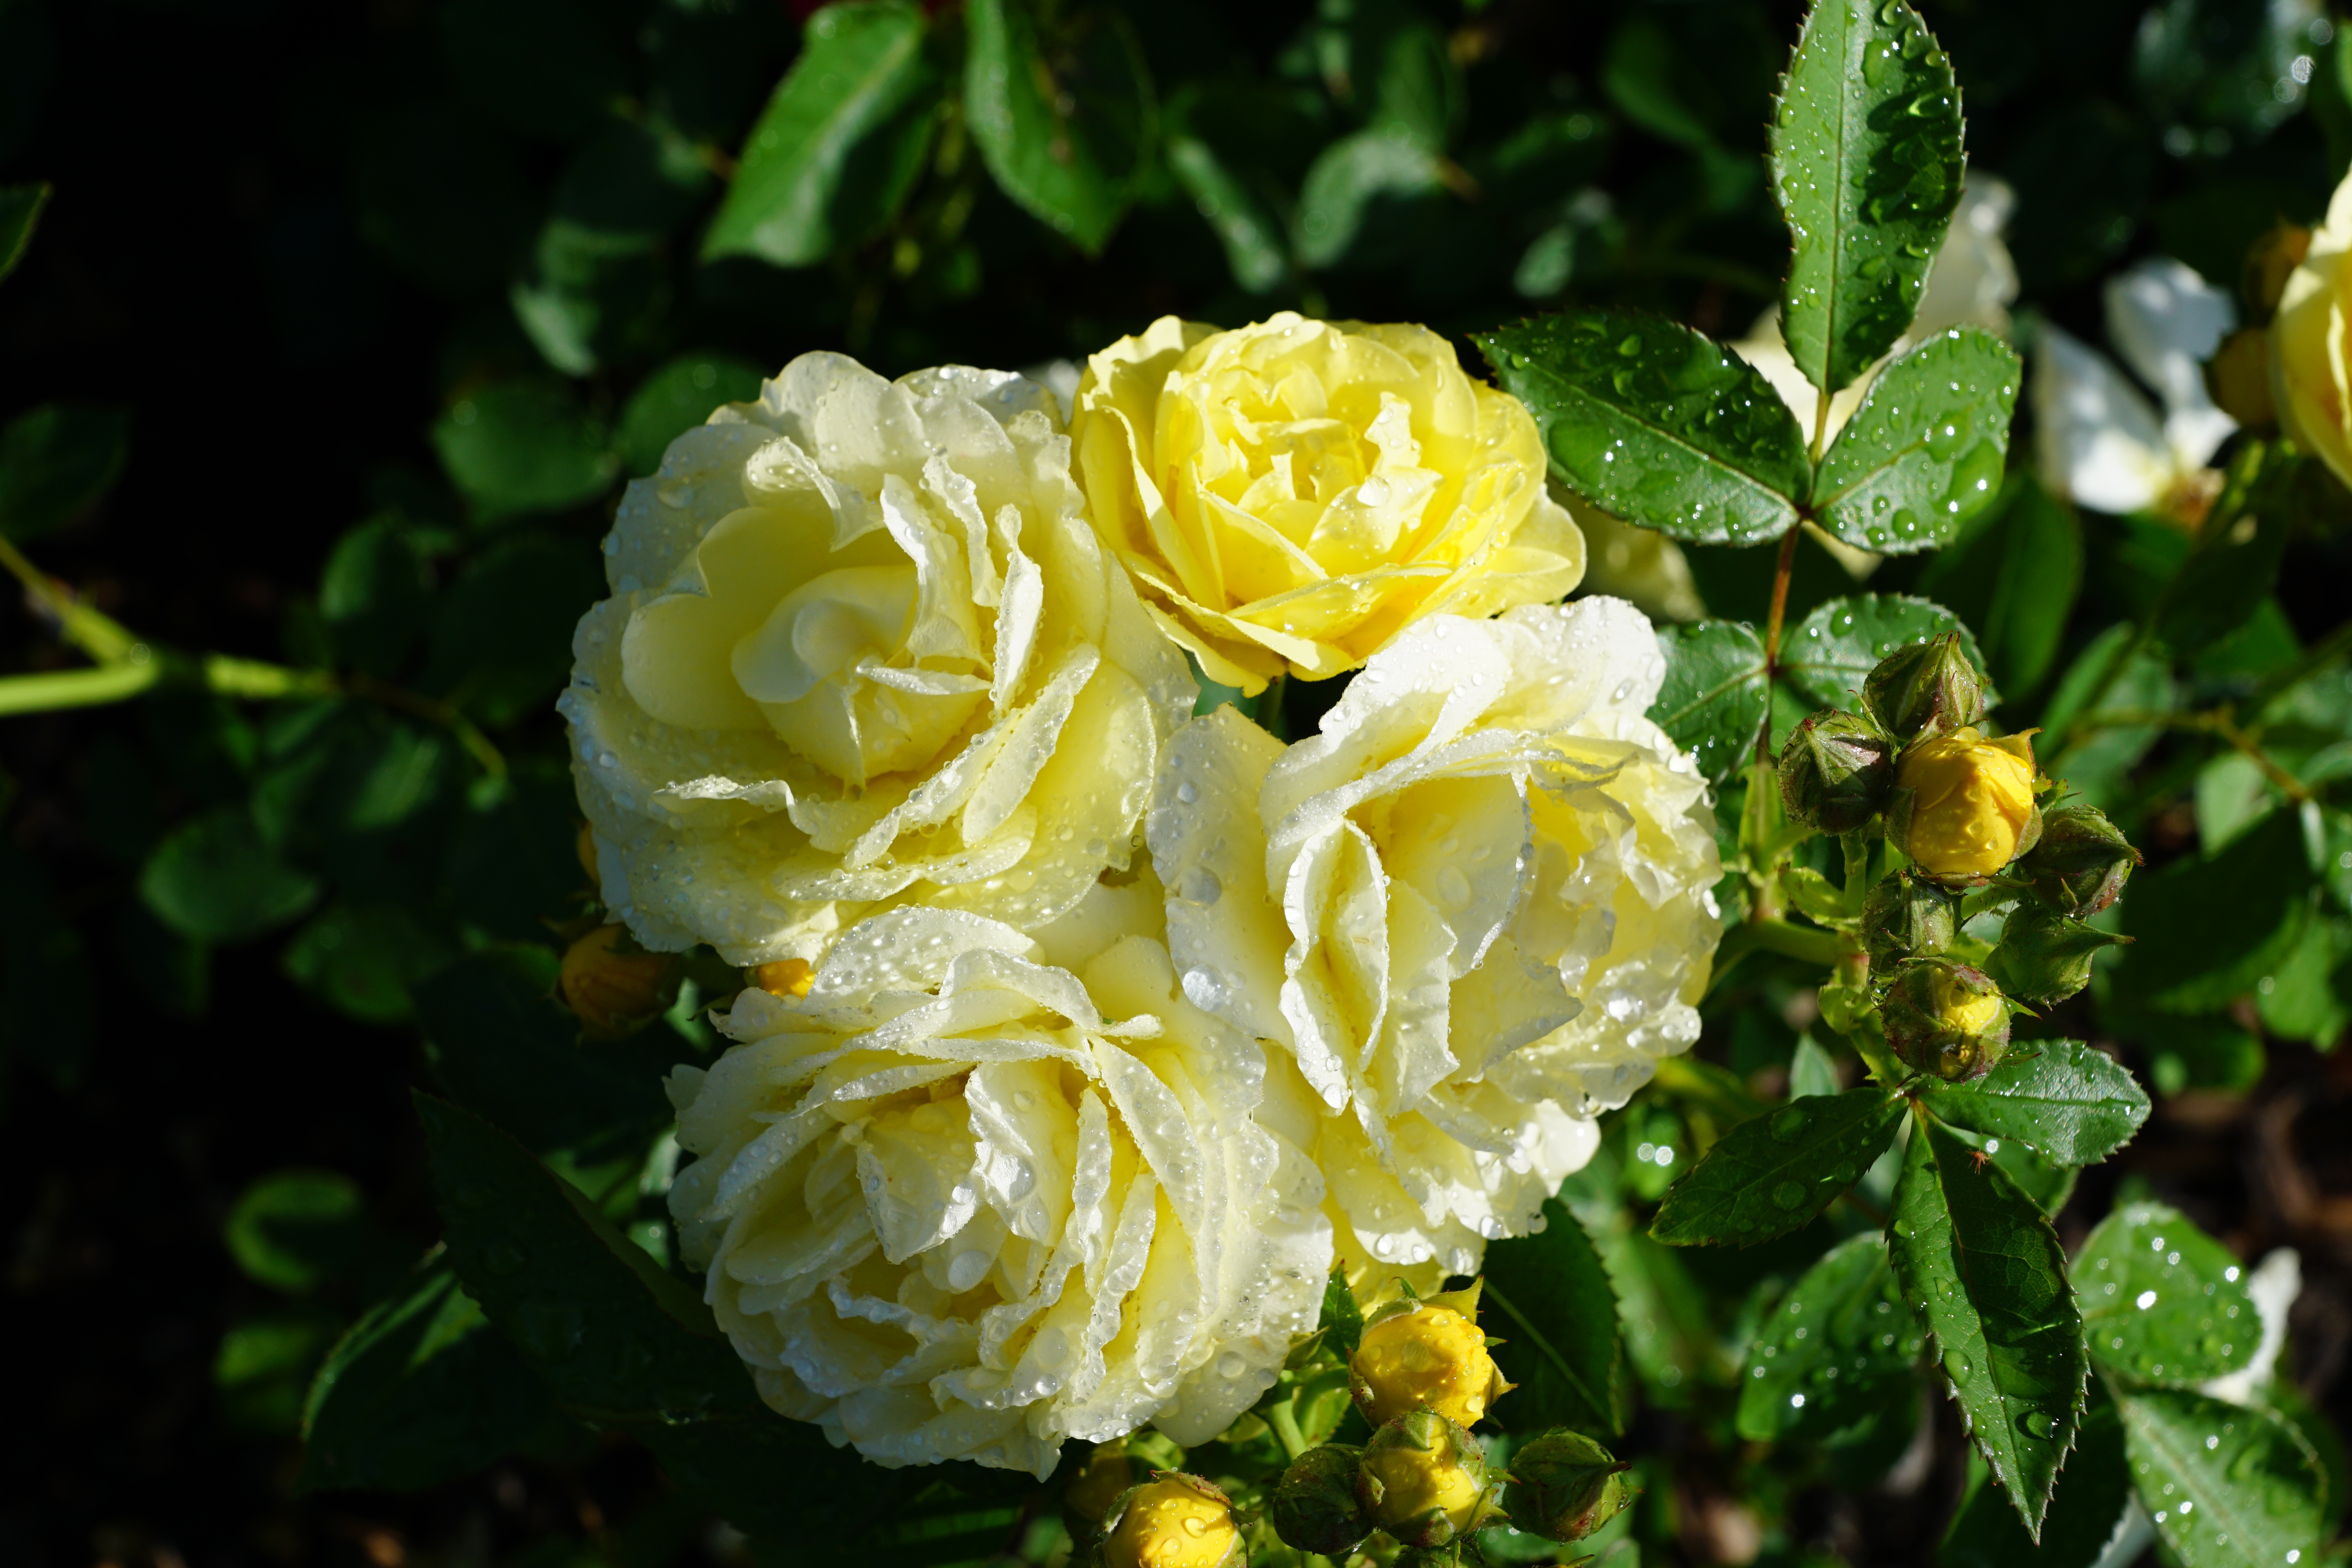
nature, plant, flower, petal, rose, botany, yellow, flora, shrub, floribunda, flowering plant, garden roses, rose family, burnet rose, land plant, rosa centifolia, rose order, austrian briar, rosa rubiginosa, multiflora rose, rosa wichuraiana